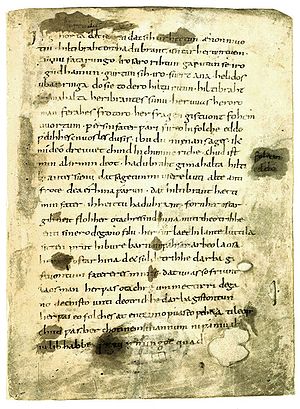
Hildebrandslied
Første side af Hildebrandslied.
Hildebrandslied er et heroisk digt bestående af 68 verselinjer, nedskrevet på oldhøjtysk i bogstavsrim i 830-tallet, efter en langt ældre, mundtlig overlevering.